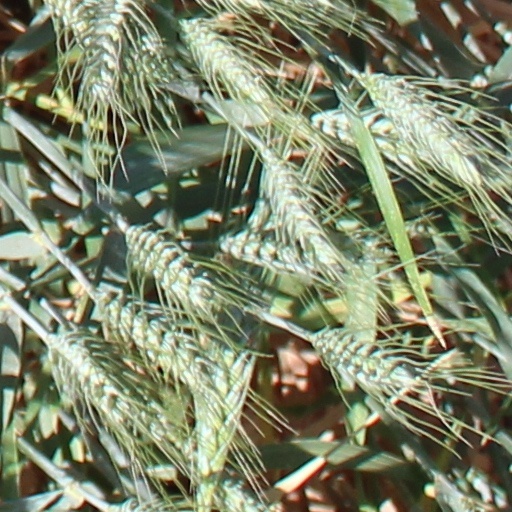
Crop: wheat